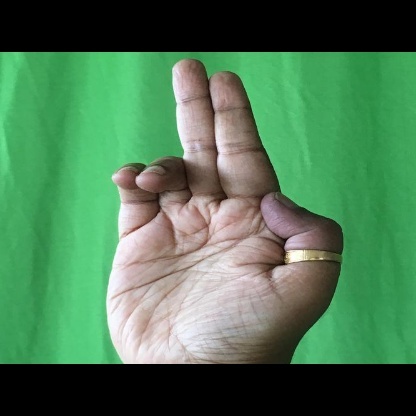
Mudra: Ardhapathaka